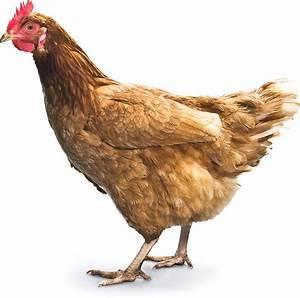
chicken